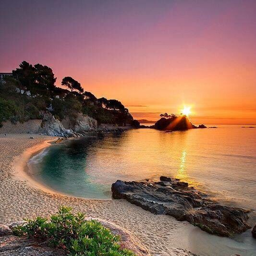
never miss a sunset because you are looking down .